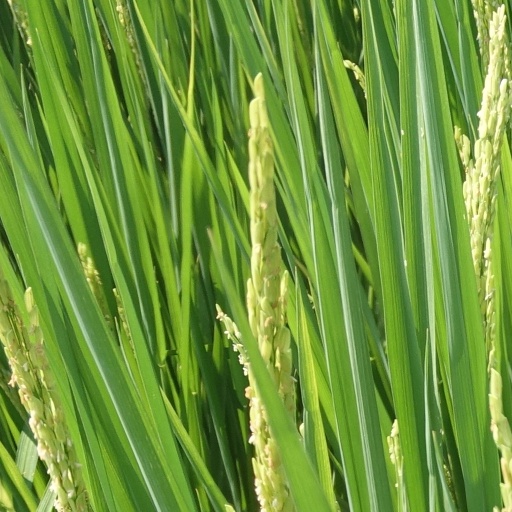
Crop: rice